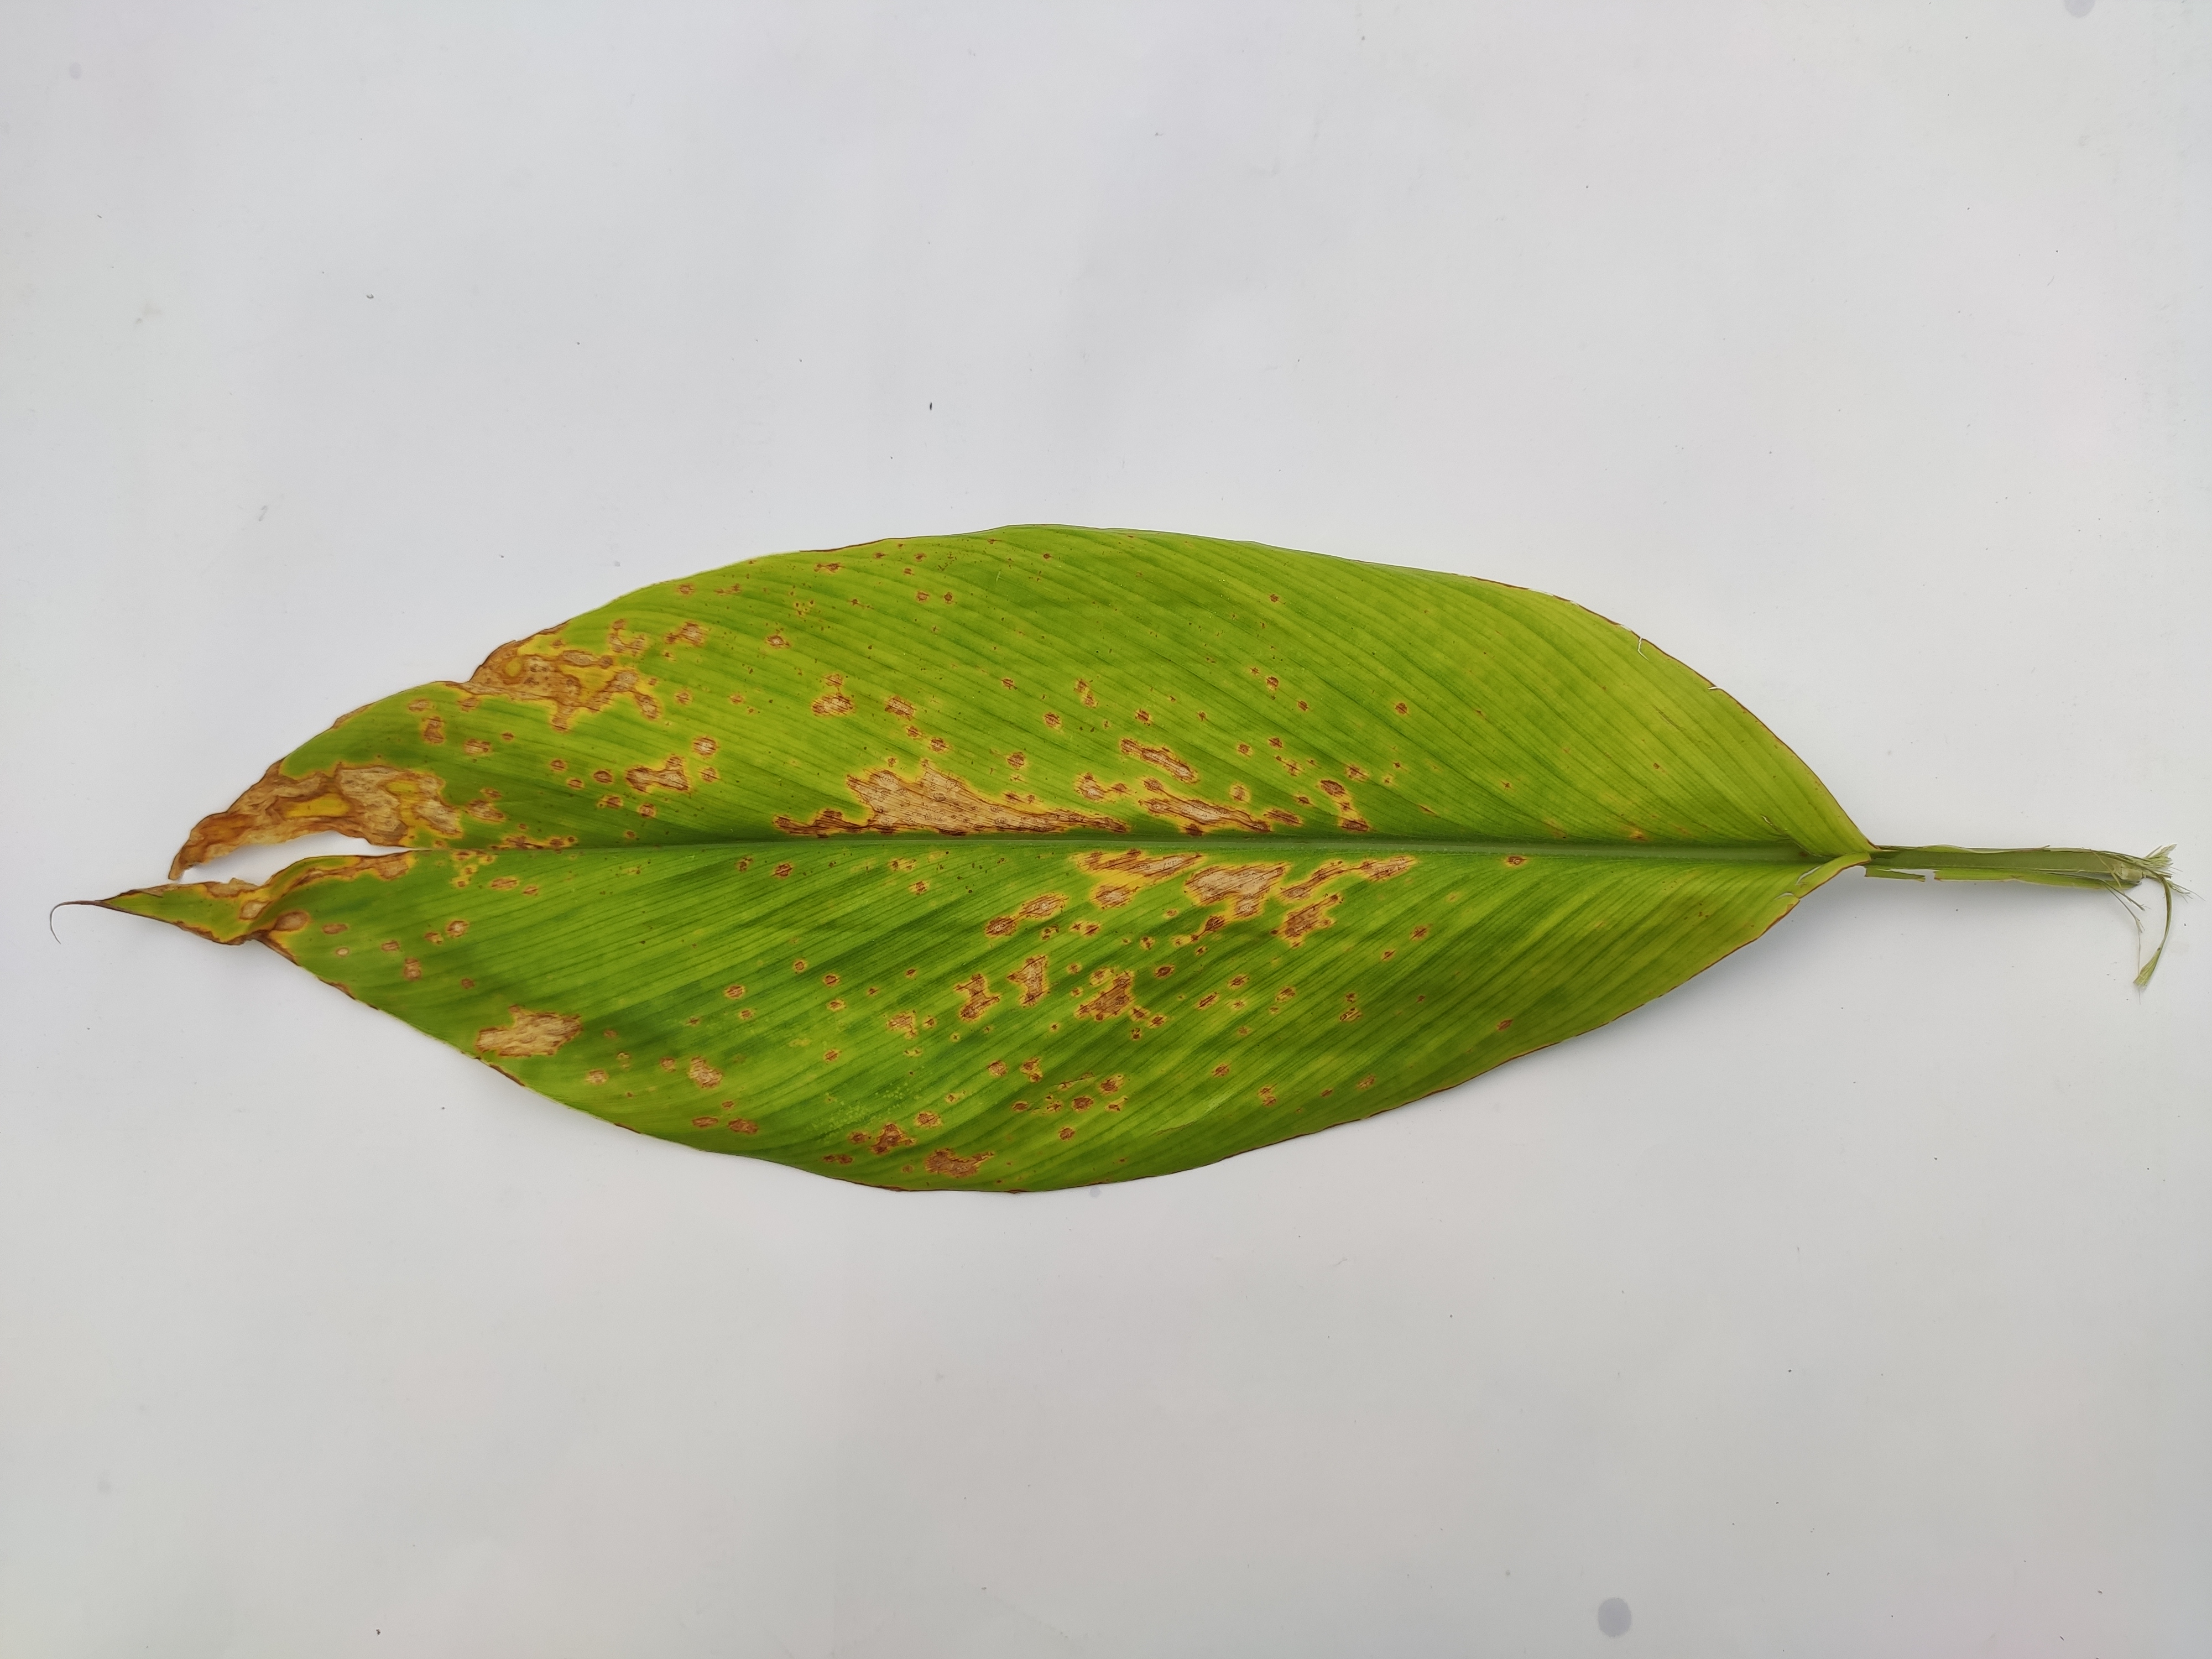
Label: Leaf_Spot